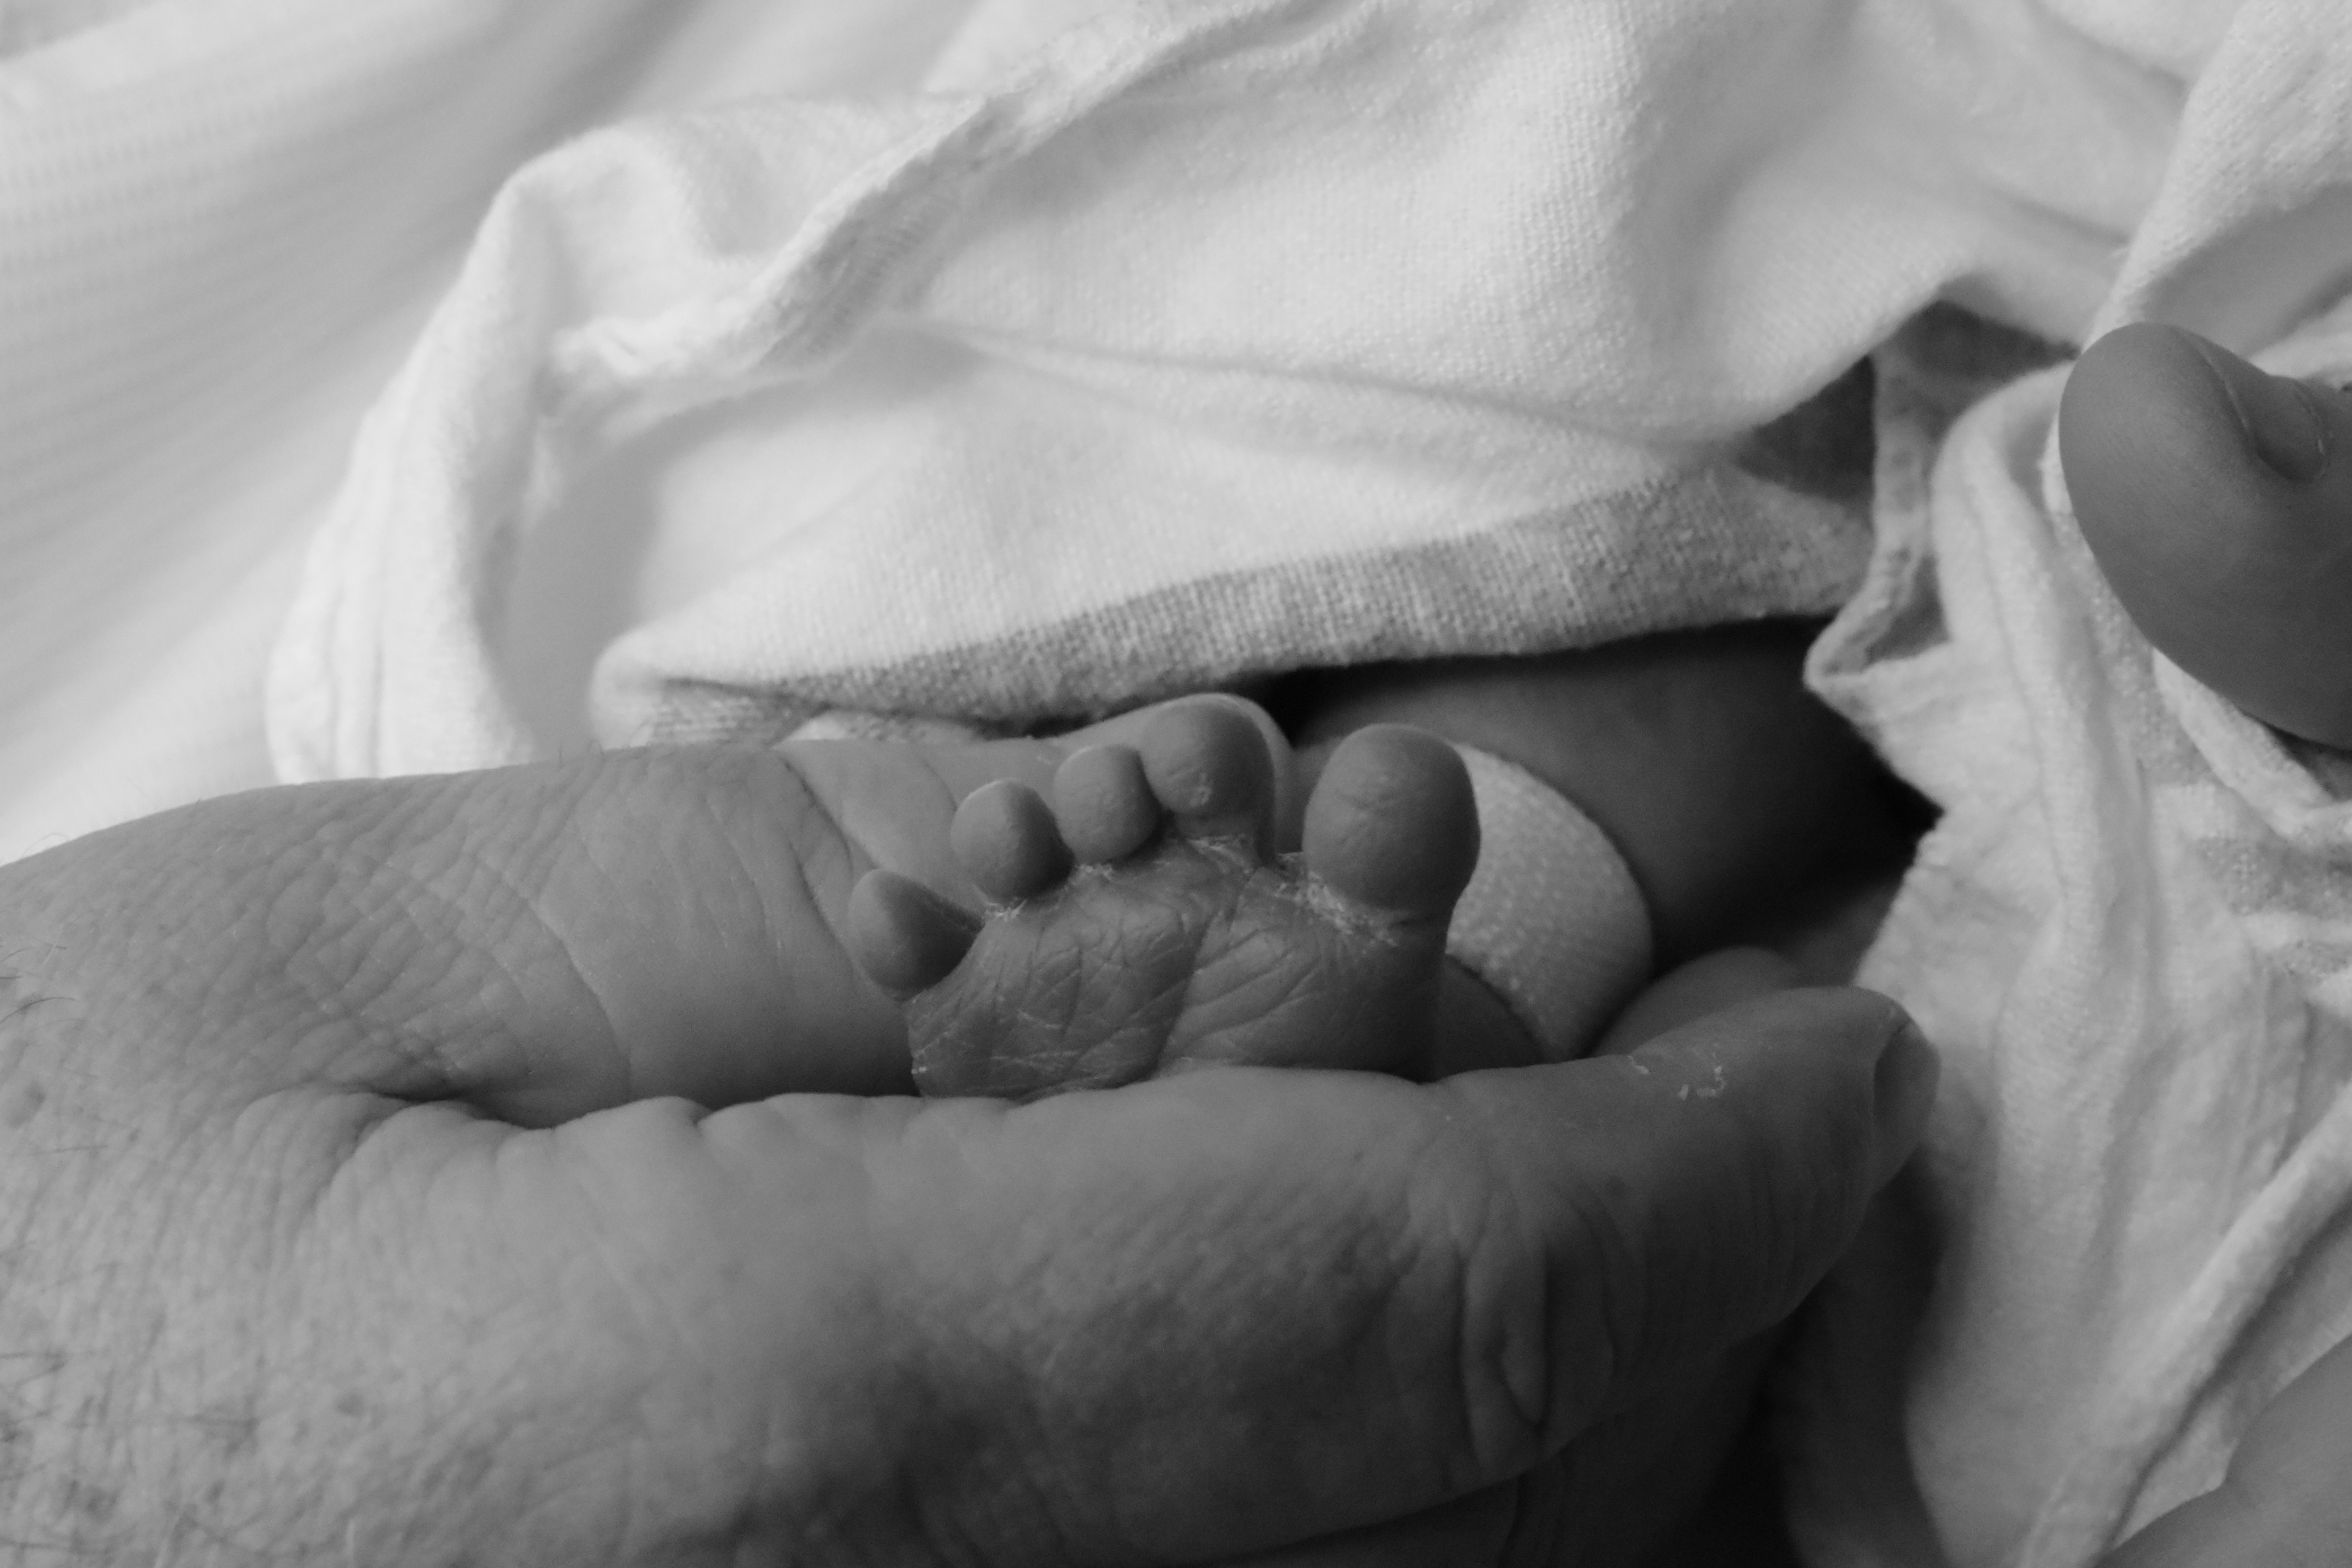
hand, black and white, white, photography, leg, portrait, finger, child, black, monochrome, arm, close up, human body, sleep, infant, eye, skin, organ, interaction, sense, monochrome photography, human positions, human action